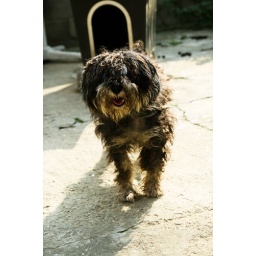
dirty dog in the countryside.